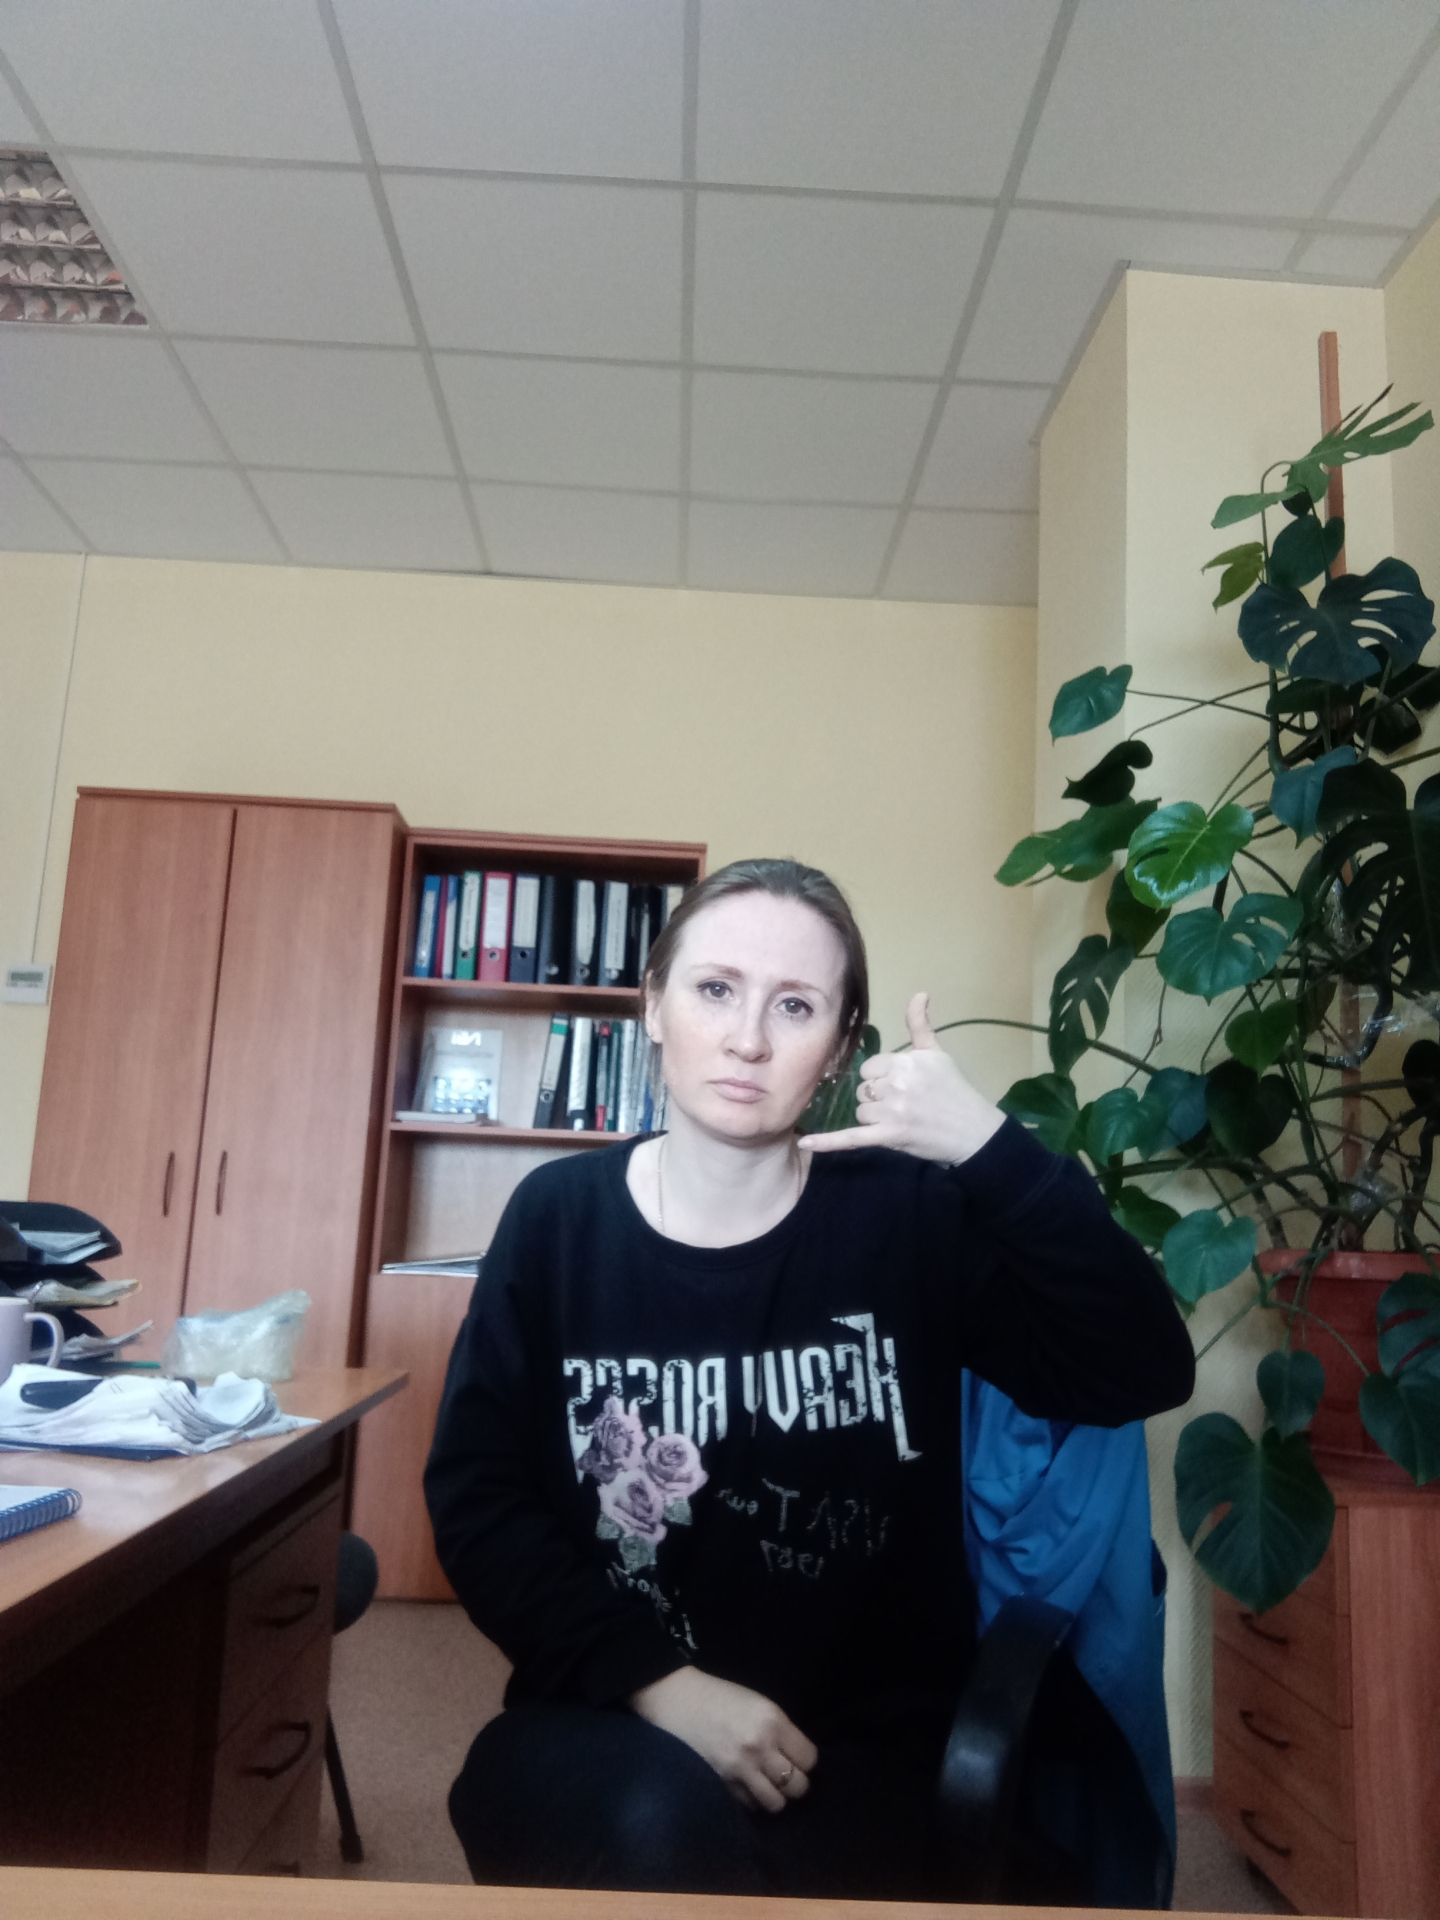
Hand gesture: call